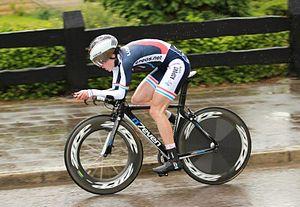
Les compétitions de cyclisme des Jeux des petits États d'Europe 2013 se sont déroulées à Cessange du 28 au 31 mai 2013, au Luxembourg. Le cyclisme n'est pas retenu lors de l'édition 2015 des Jeux des petits États d'Europe.